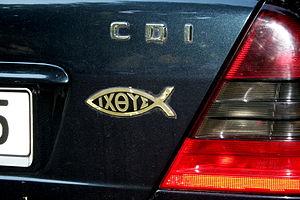
Ichthus ou Ichtys est l'un des symboles majeurs qu'utilisaient les premiers chrétiens en signe de reconnaissance. Il représente le Sauveur durant les débuts de l’église primitive. En grec, c'est un acronyme pour Jésus-Christ, le Fils de Dieu, notre Sauveur. Désormais, il reste un symbole stylisé en forme de poisson formé de deux arcs de cercle, ainsi qu'un acronyme.